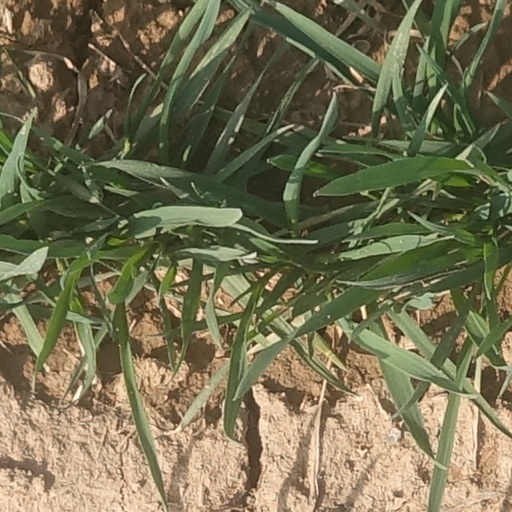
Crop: wheat